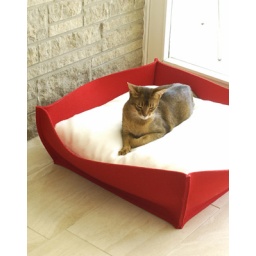
Modern cat bed by cat-interiors